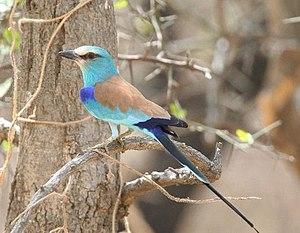
Rollier d'Abyssinie à Saly, Sénégal.
Le Rollier d'Abyssinie est une espèce d'oiseaux appartenant à la famille des Coraciidae.